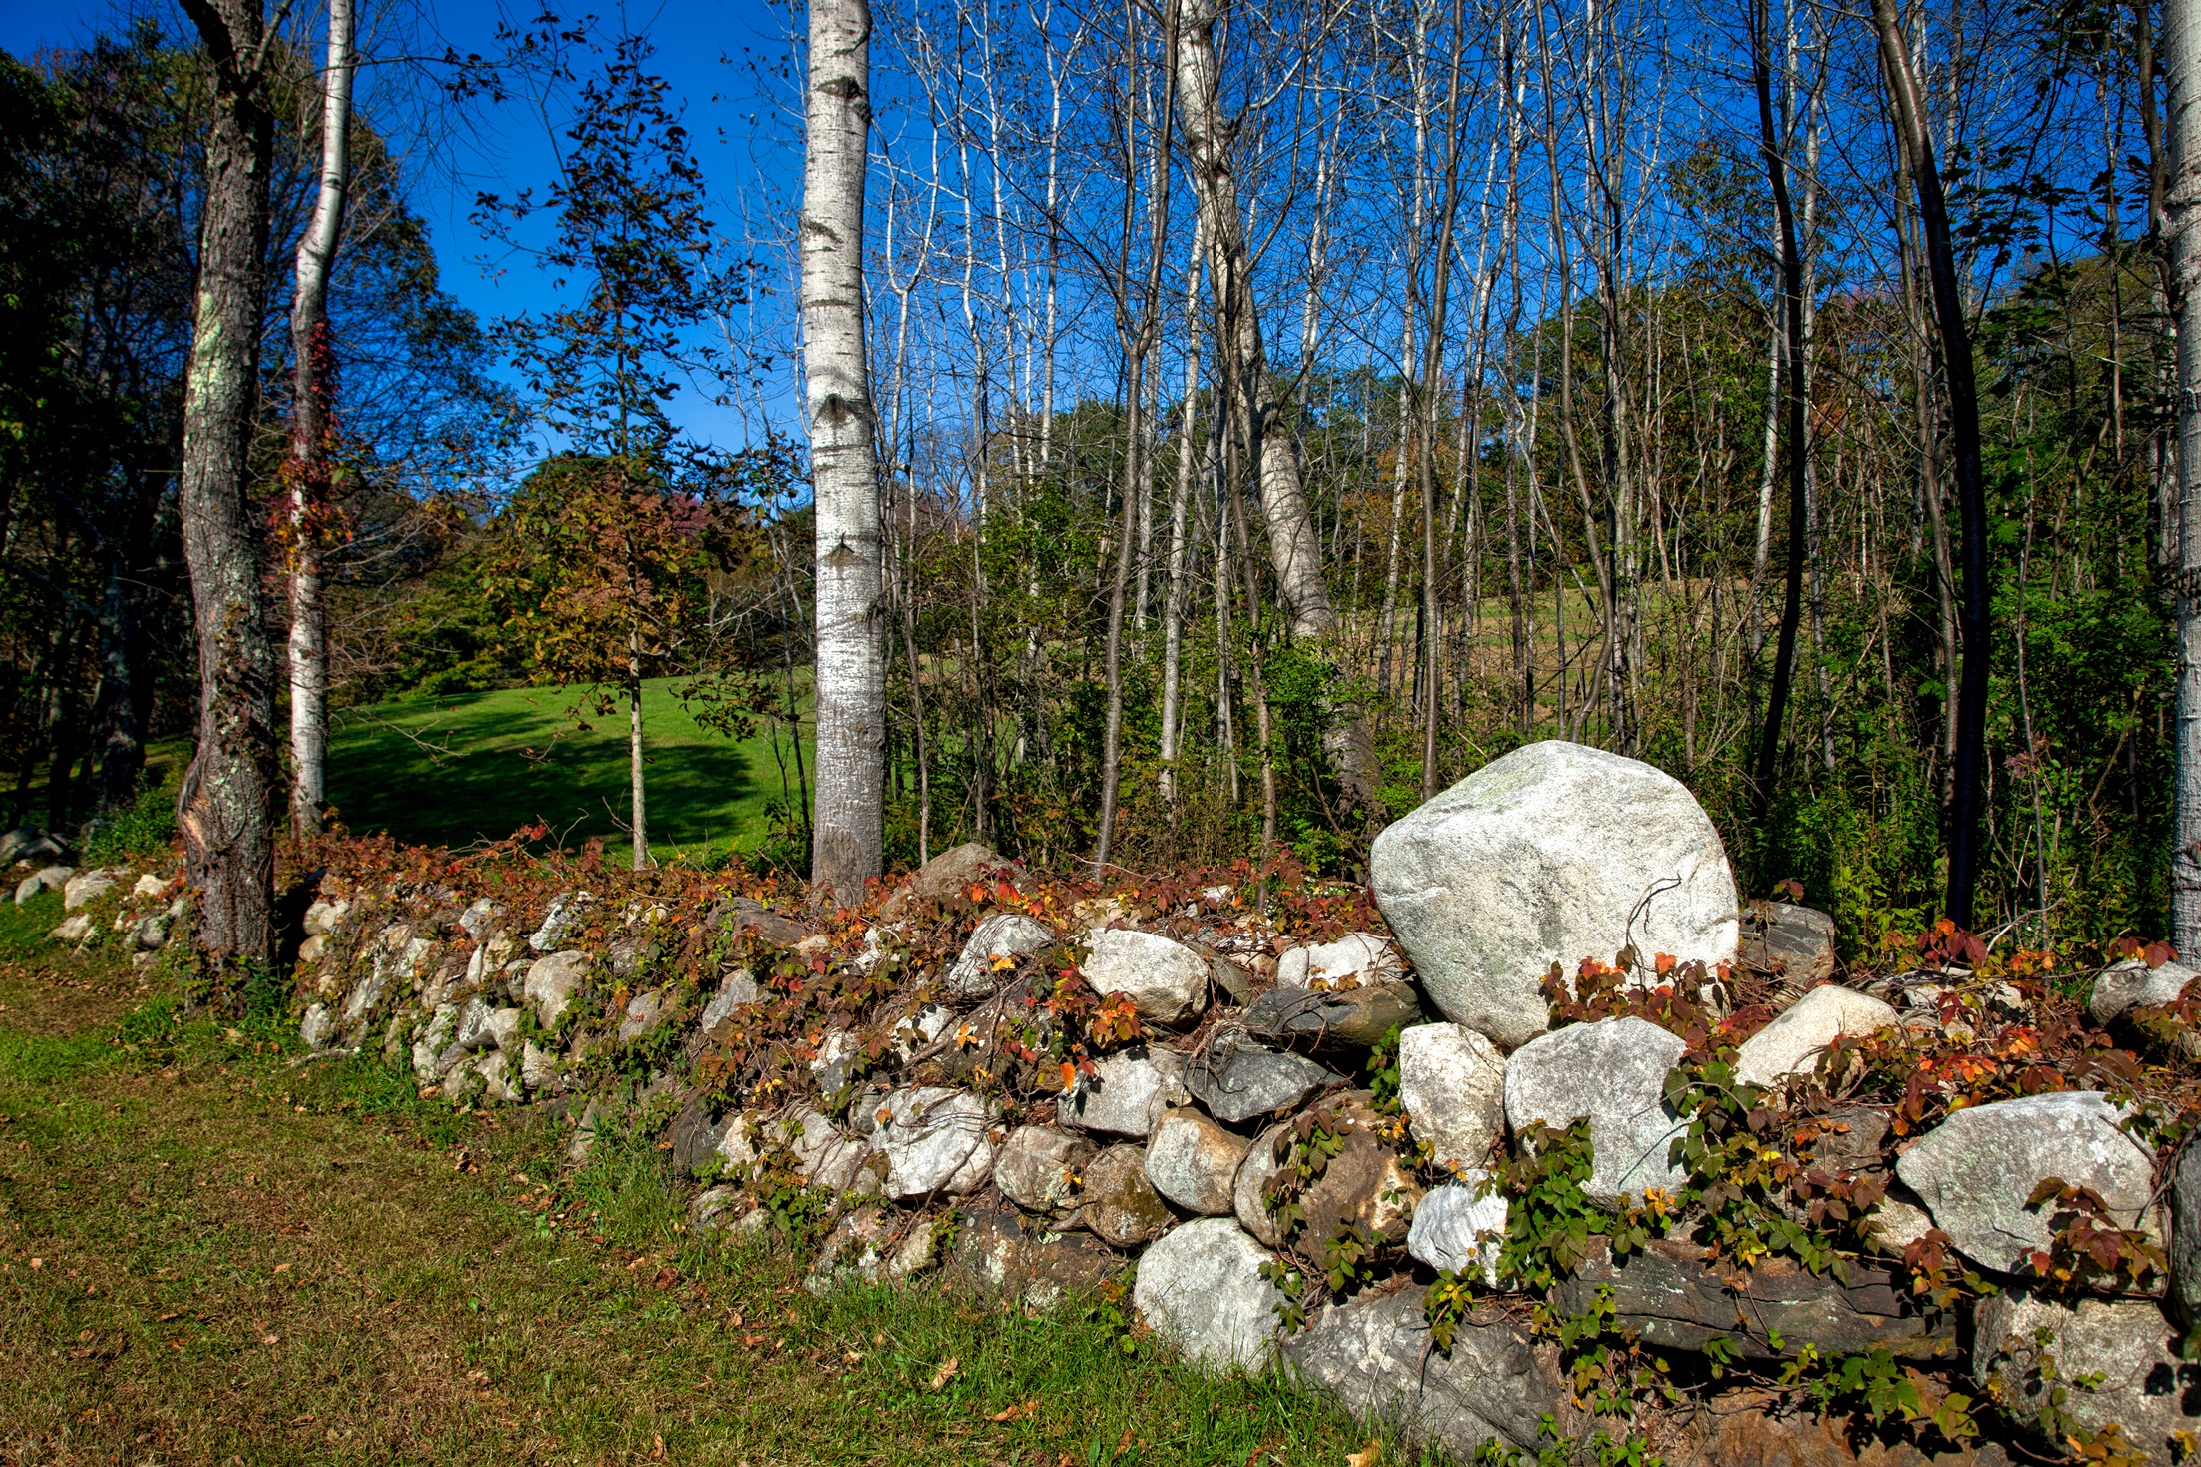
landscape, tree, nature, forest, grass, rock, wilderness, mountain, fence, plant, trail, meadow, leaf, fall, flower, foliage, stream, scenic, autumn, stone wall, season, trees, rocks, outdoors, woods, hdr, picturesque, boulders, woodland, ecosystem, connecticut, woody plant